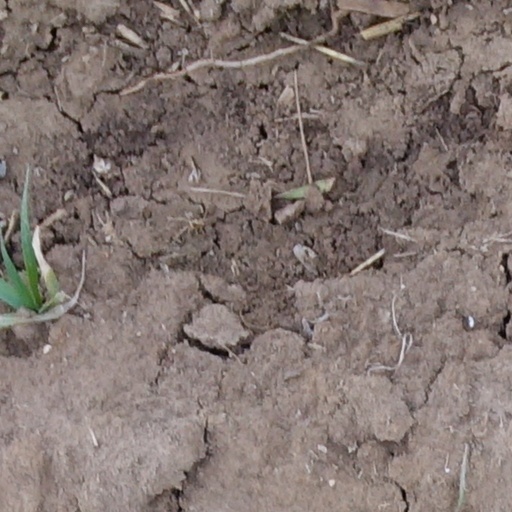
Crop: wheat